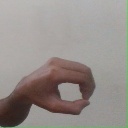
अक्षर: औ